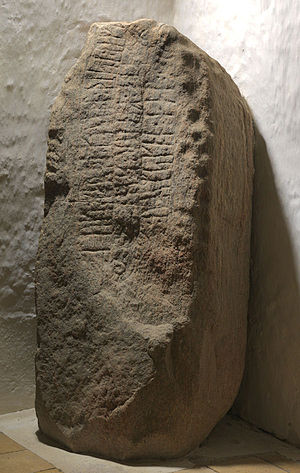
Sønder Vissing-stenen 2
Sønder Vissing 2
Sønder Vissing-stenen 2 er en runesten, fundet i Sønder Vissing i 1836. Stenen blev opdaget sammen med Sønder Vissing-stenen 1. Den lå i kirkegårdsporten lige midt i indgangen. Stenen har ligget med runesiden opad, hvilket betyder, at indskriften er blevet meget slidt. Rammelinjerne afsluttes foroven og forneden af spiralornamentik, som nu er meget udvisket. Langs stenens højre kant ses en række skålgruber fra bronzealderen, hvilket tyder på, at stenen ca. 2000 år tidligere har været anvendt som kultsten. Nu står den i våbenhuset i Sønder Vissing Kirke.